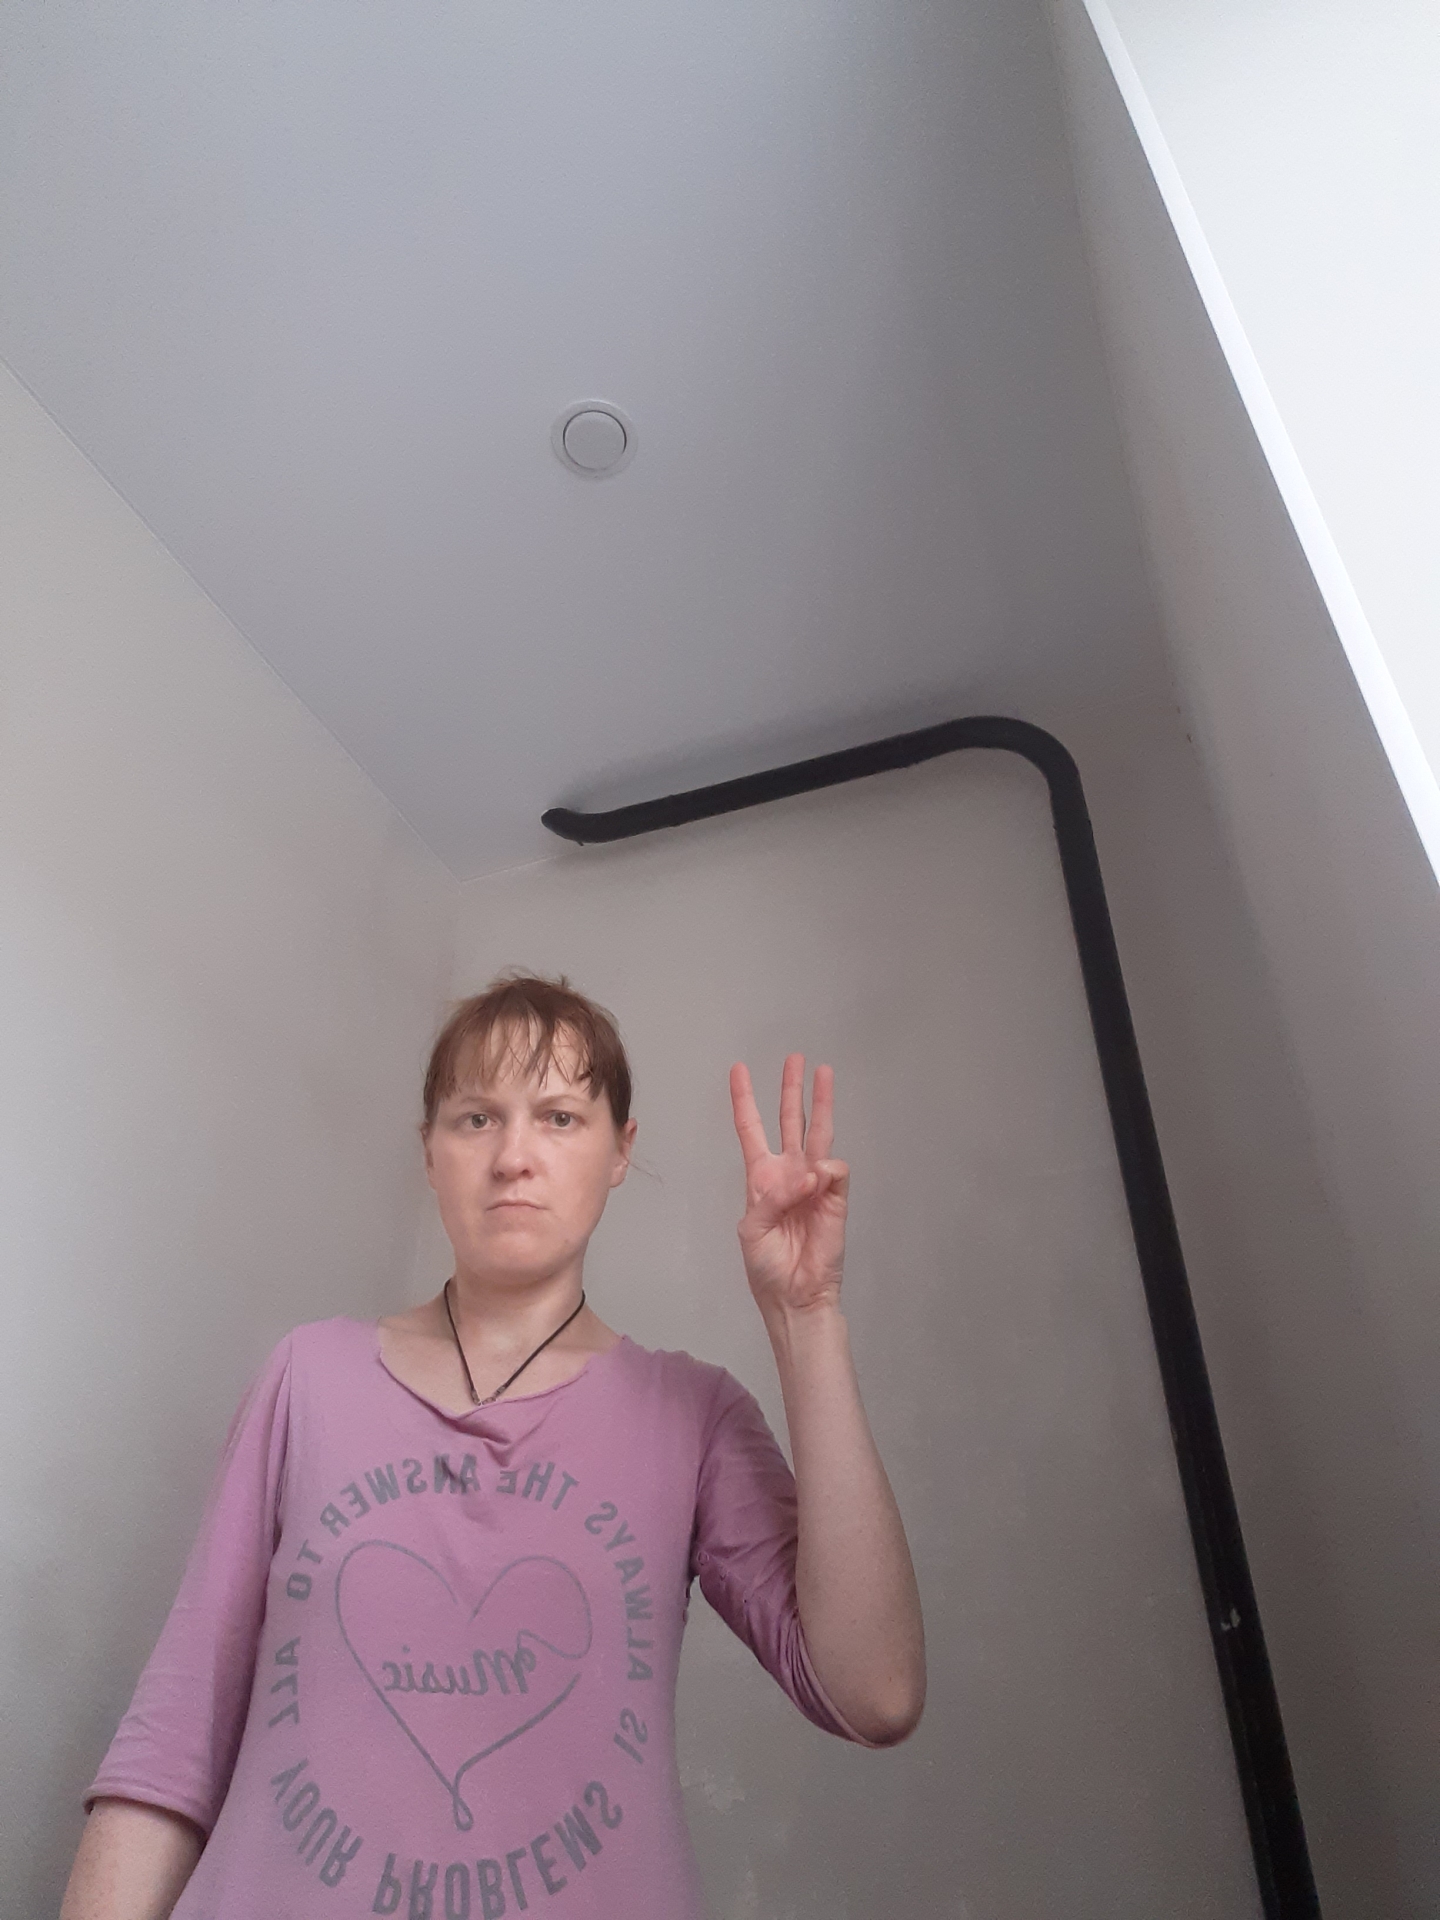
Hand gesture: three